Hideshi Hino

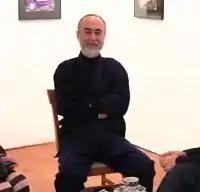
Hino in 2006

Hideshi Hino (日野日出志 "Hino Hideshi", born April 19, 1946) is a Japanese manga artist who specializes in horror stories. His comics include "Hell Baby", "Hino Horrors", and "Panorama of Hell". He also wrote and directed two entries in the "Guinea Pig" series of horror films: "" (1985), and "Mermaid in a Manhole" (1988).